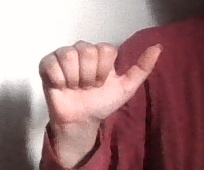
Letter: dhad